Conservatism

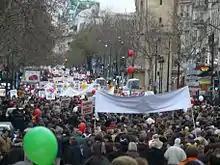
A March for Life rally in Paris in 2012

National conservatism prioritizes the defense of national and cultural identity, often based on a theory of the family as a model for the state. National conservatism is oriented towards upholding national sovereignty, which includes limited immigration and a strong national defense. In Europe, national conservatives are usually eurosceptics. Political philosopher Yoram Hazony has argued for national conservatism in his work "The Virtue of Nationalism" (2018).